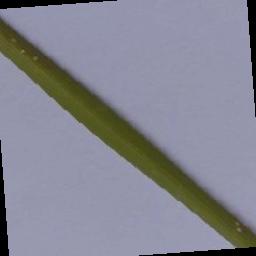
Label: Rice___Leaf_Blast